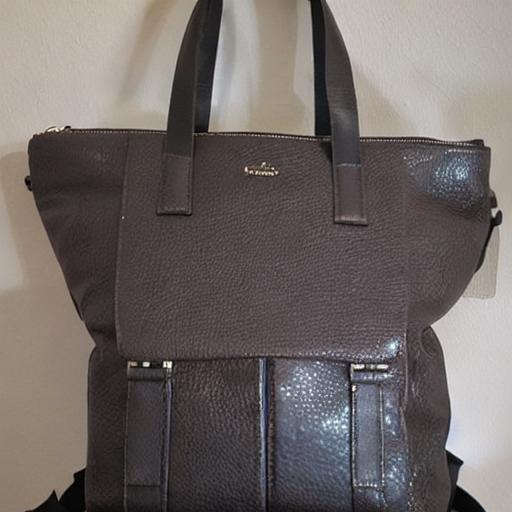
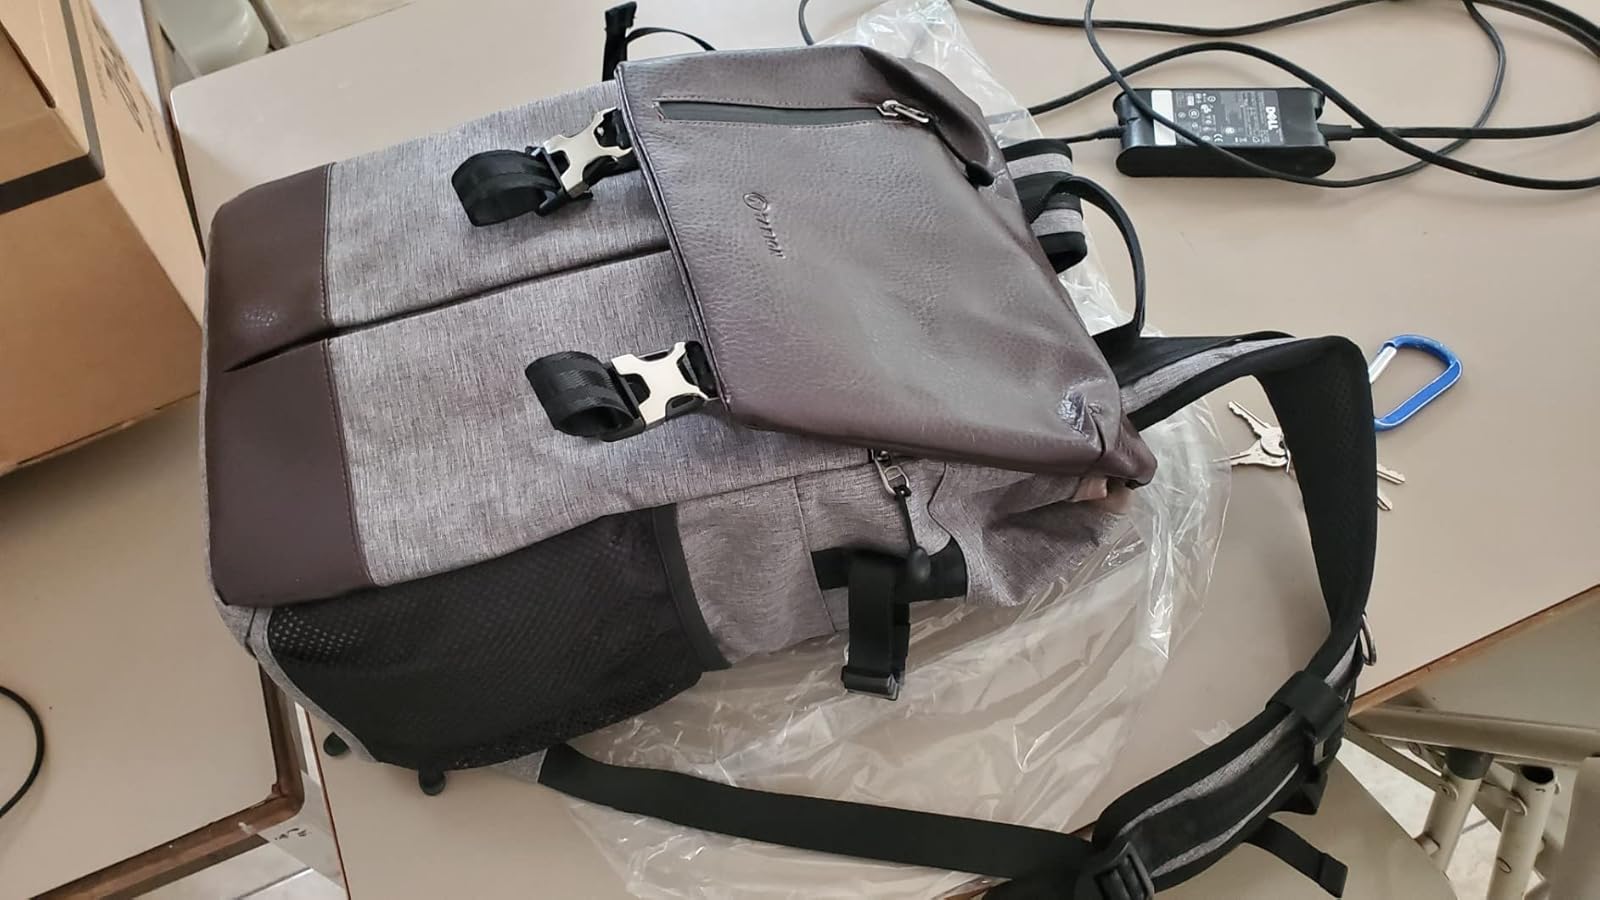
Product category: bag
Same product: no